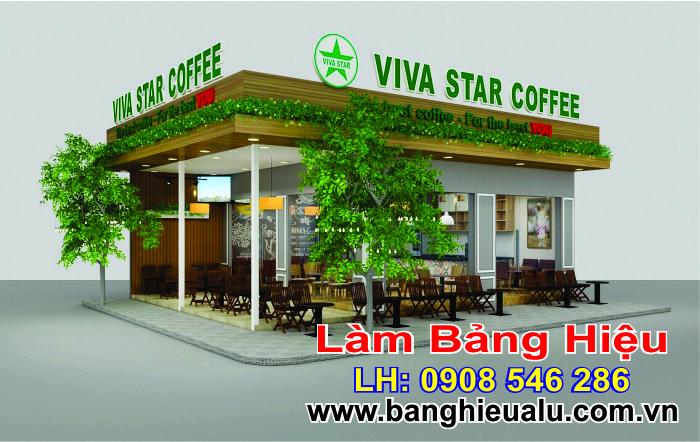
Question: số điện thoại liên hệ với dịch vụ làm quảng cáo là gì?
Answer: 0908546286